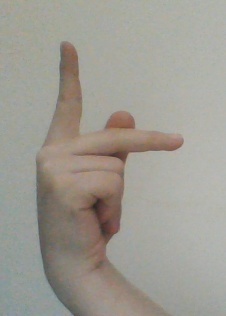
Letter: dha